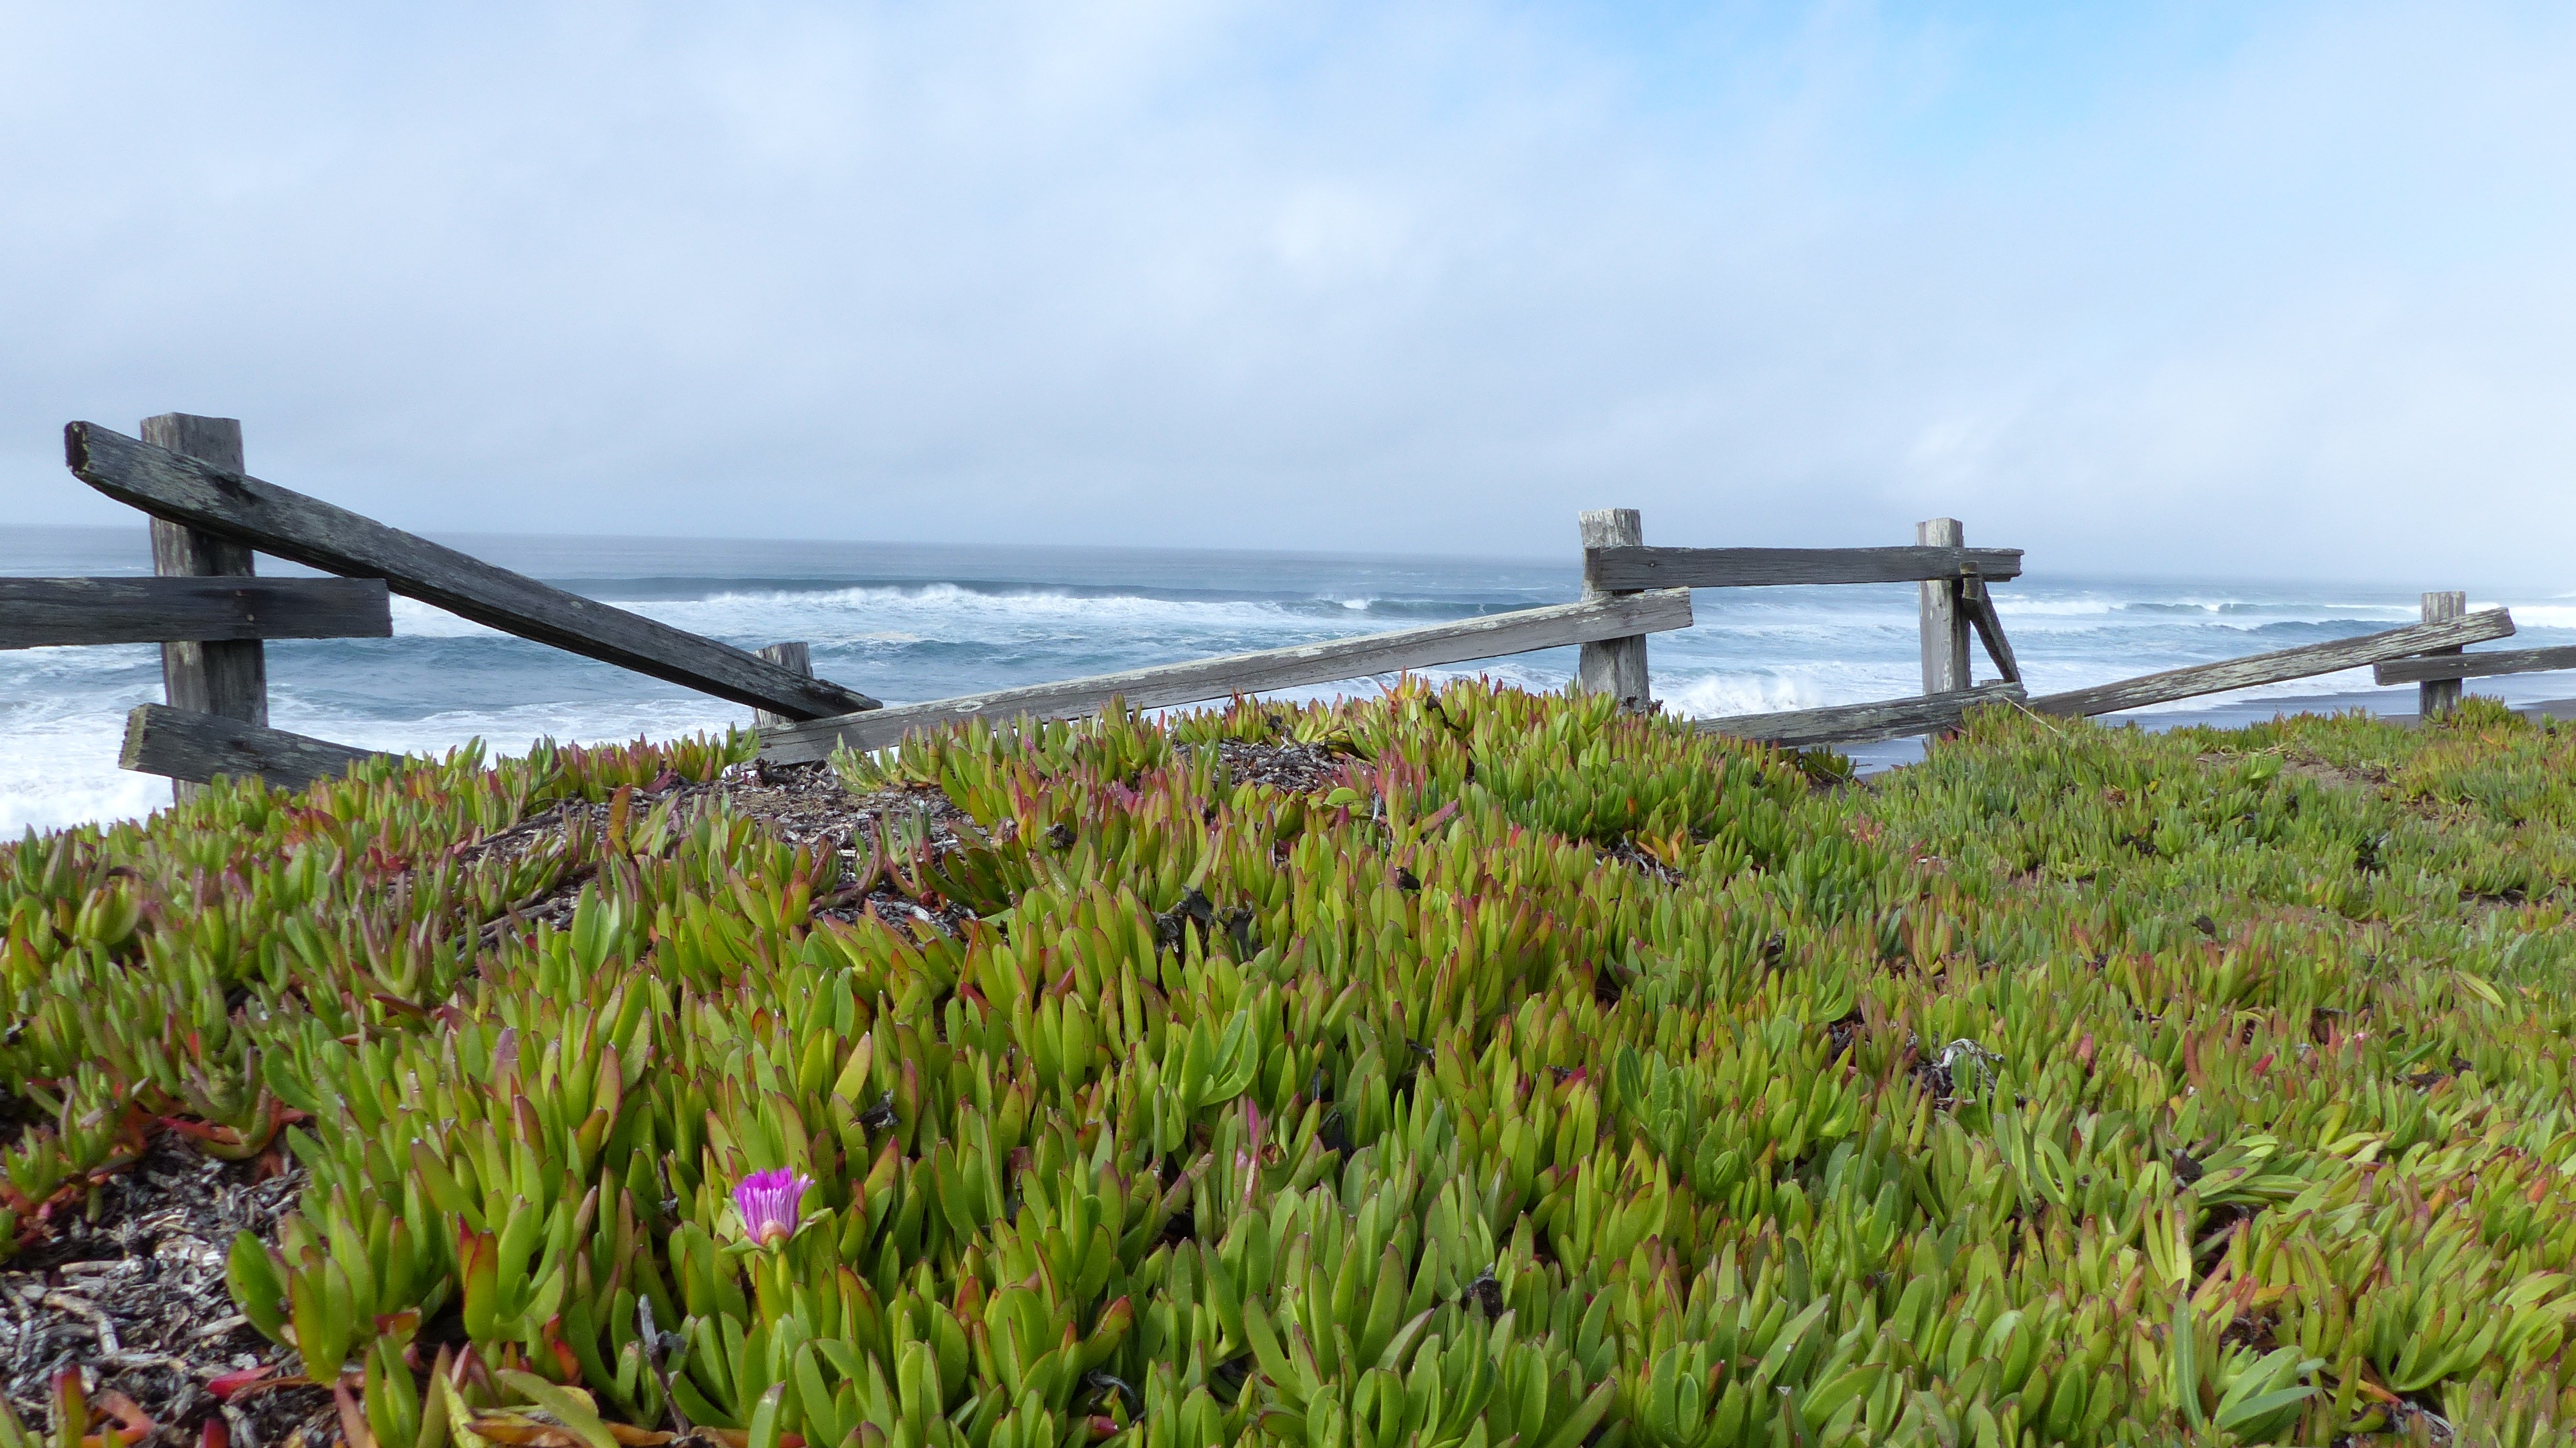
sea, coast, water, grass, ocean, marsh, fence, shore, flower, lake, bay, wetland, habitat, ice plant, natural environment, grass family